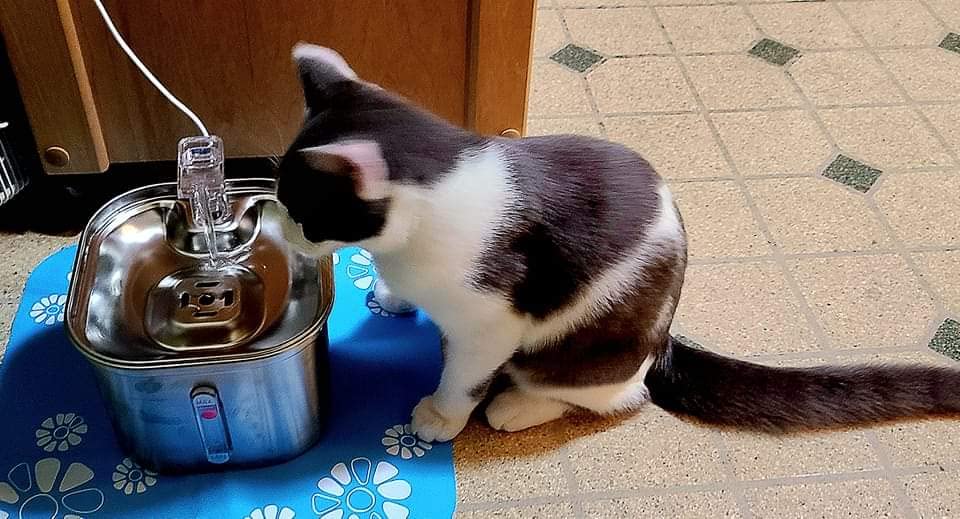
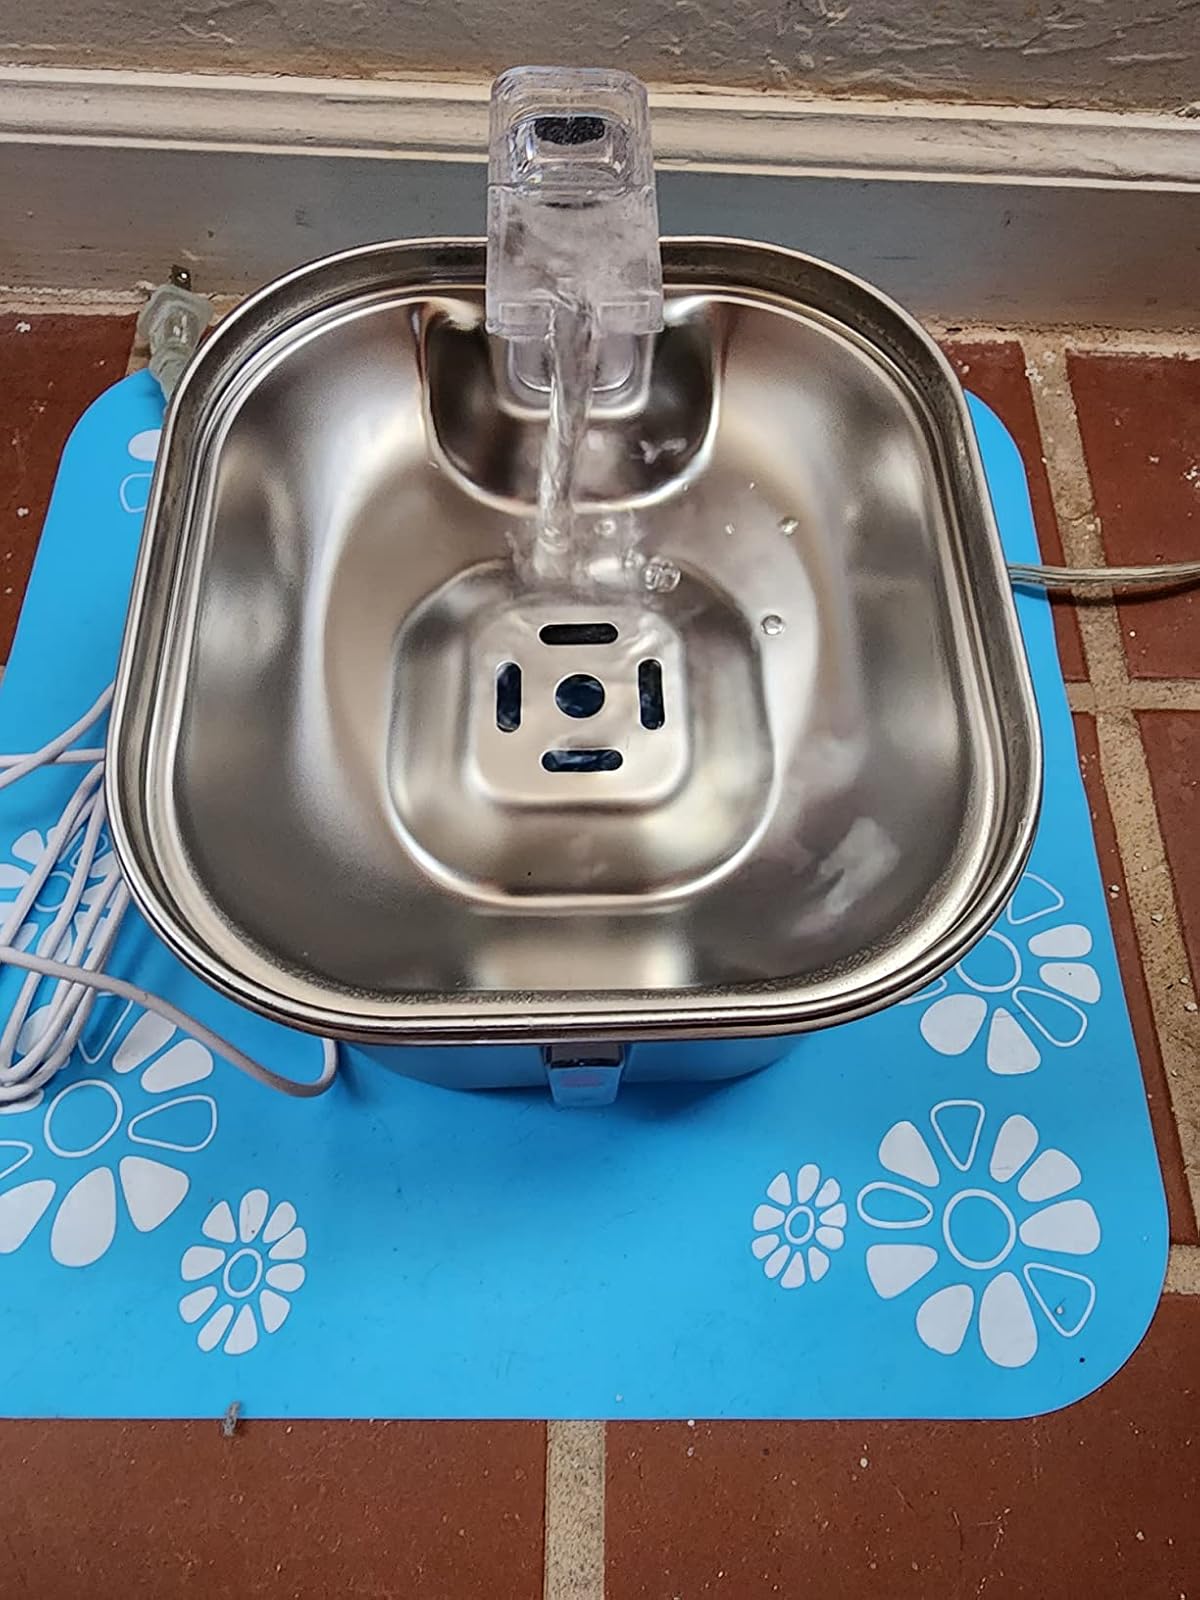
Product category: items_bowl
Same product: yes